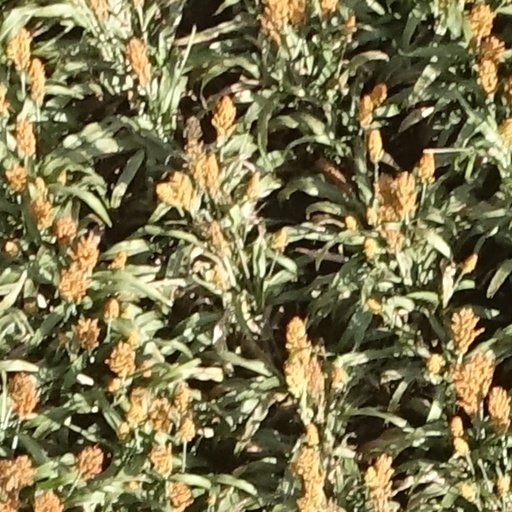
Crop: sorghum